Candeias Oil Well (C-1)

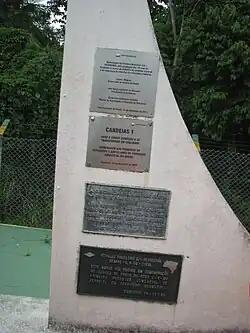
Monument in honor of the Candeias Oil Well C-1

The Candeias Oil Well (C-1), discovered on December 13, 1941, is located in the municipality of Candeias, in the interior of the state of Bahia.